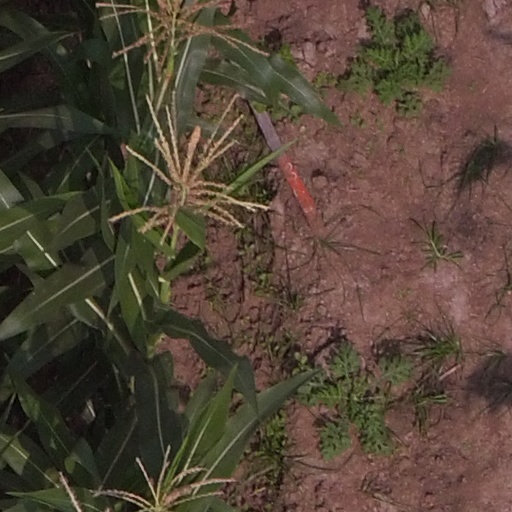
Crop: maize; corn